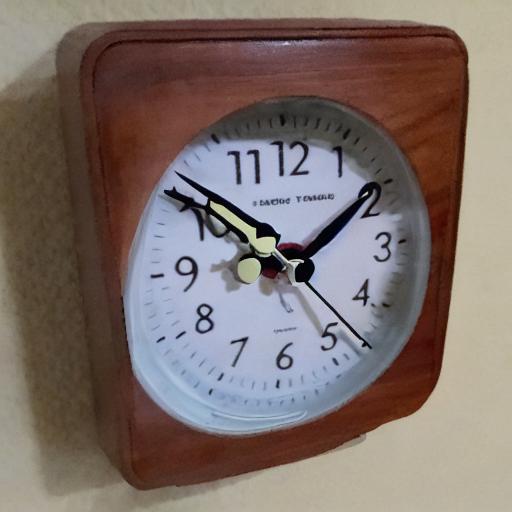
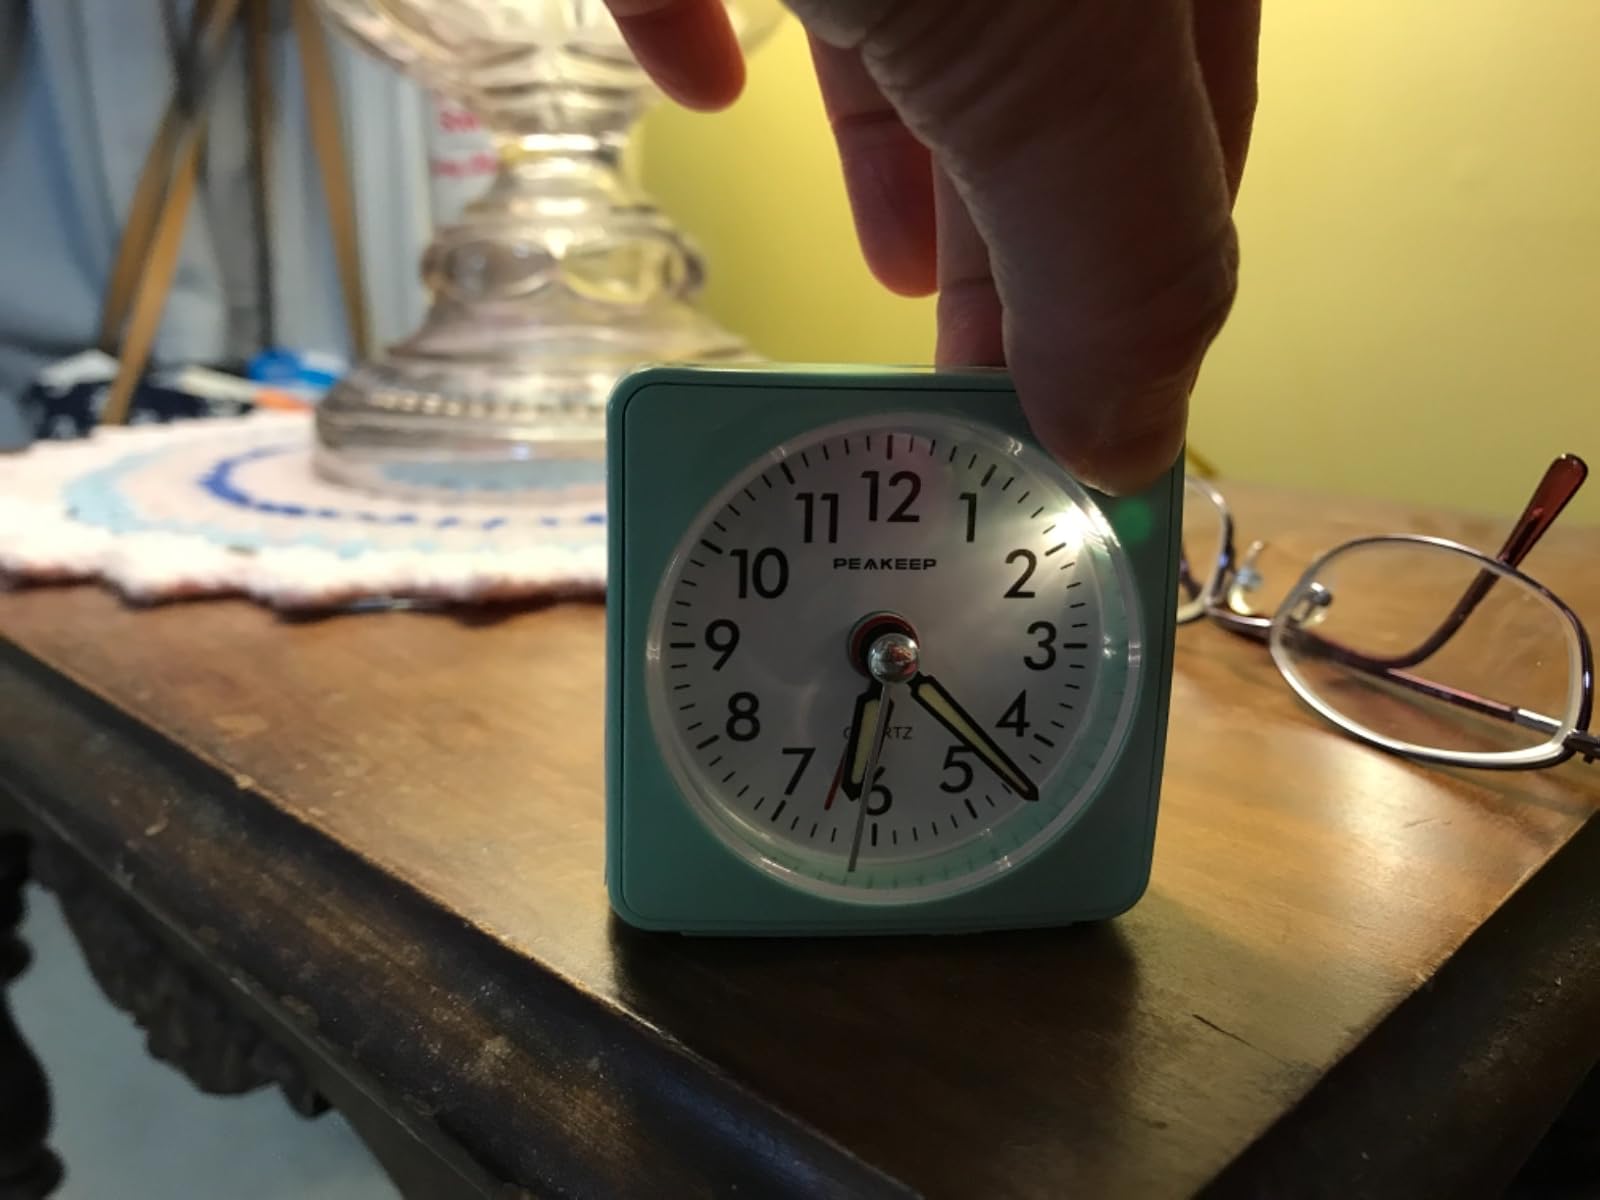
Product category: clock
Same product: no